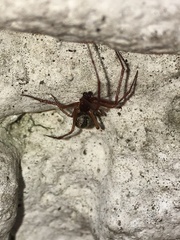
Species: Parasteatoda_tepidariorum